Haleets

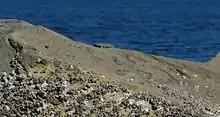
Closeup showing 19th century survey marks on Haleets Rock. The letters "C S" (Coast Survey) can be seen nearly inverted.

Haleets ( also called Figurehead Rock) is a sandstone glacial erratic boulder with inscribed petroglyphs on Bainbridge Island, Washington. The Native American Suquamish Tribe claims the rock, on a public beach at Agate Point on the shore of Agate Passage, as part of their heritage. The exact date the petroglyphs were carved is unknown but is estimated to be around 1000 BCE to 400 or 500 CE, the latest date being when labrets (worn by one of the petroglyph figures) were no longer used by Coast Salish peoples.